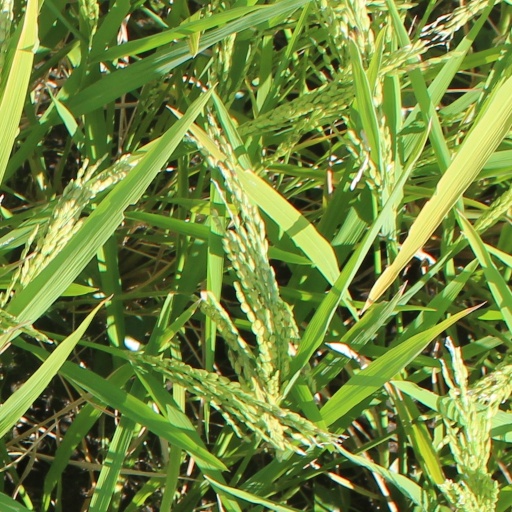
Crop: rice